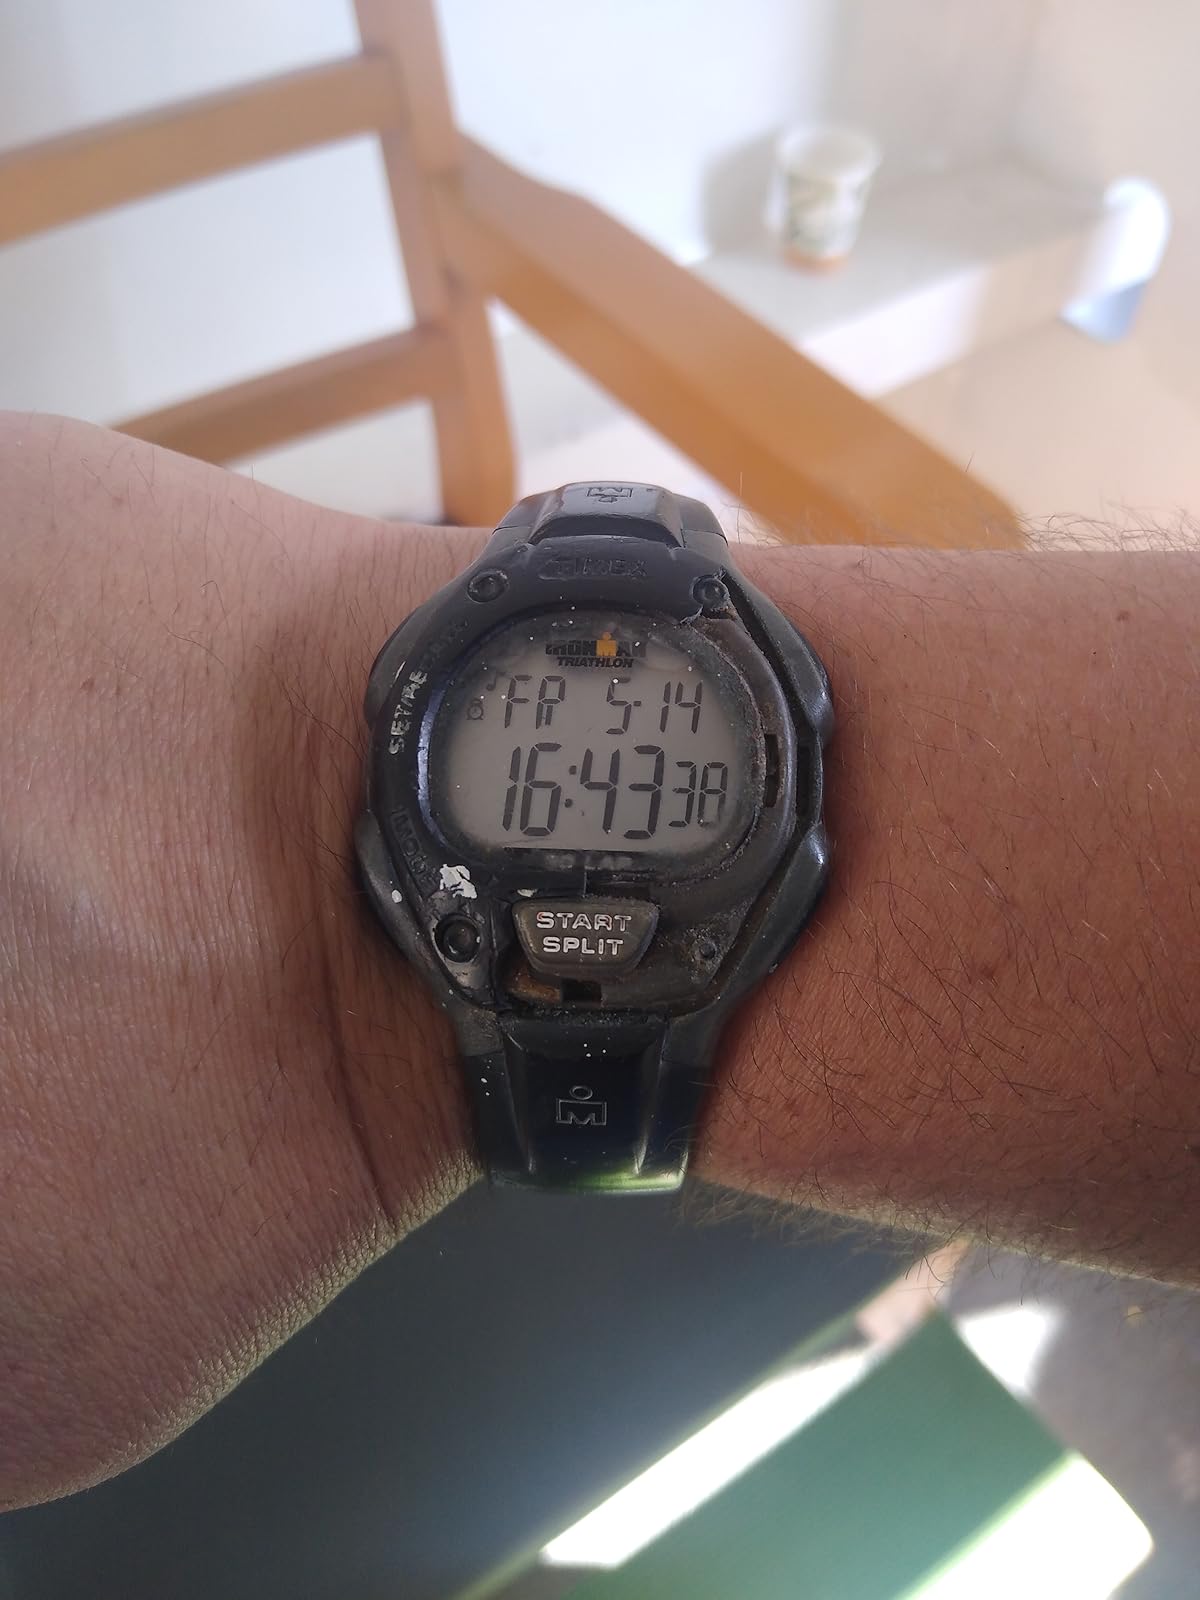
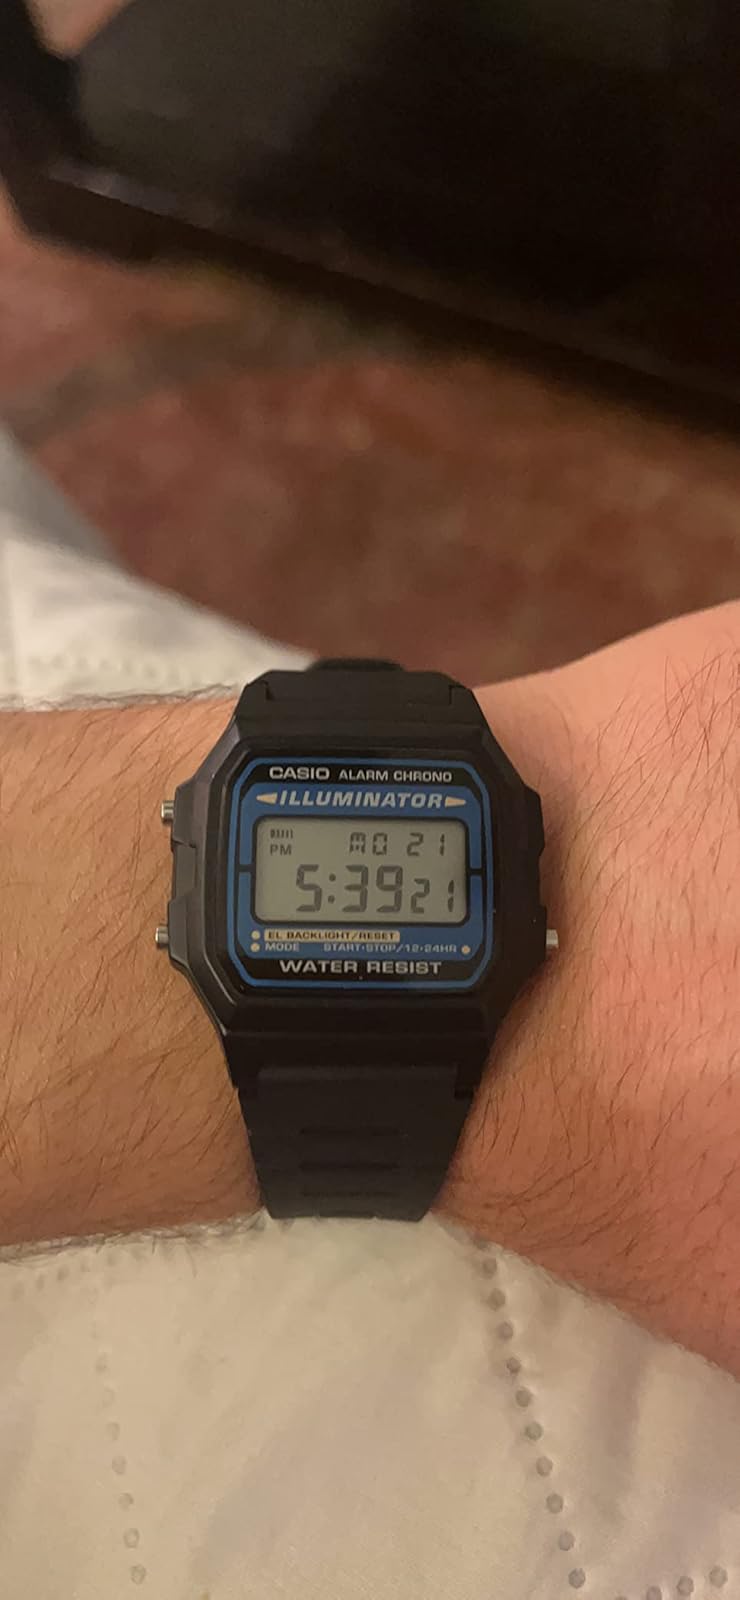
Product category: accessories_watch
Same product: no